The Caine Mutiny Court-Martial (play)

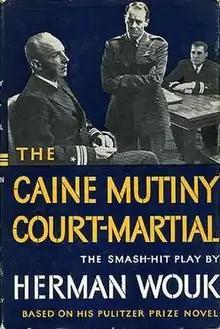
First edition of the Wouk novel "The Caine Mutiny"

The Caine Mutiny Court-Martial is a play dramatized for the stage by Herman Wouk, from his own 1951 novel, "The Caine Mutiny". It was first staged in 1953, with Henry Fonda, John Hodiak, and Lloyd Nolan, directed by Charles Laughton and produced by Paul Gregory.